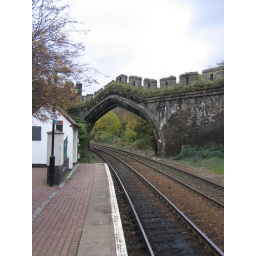
They had to build an arch in the city wall to allow the train to pass under.